Saturn S-Series

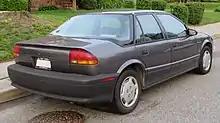
Saturn SL

The first generation SL was constructed for the 1991 to 1995 model years, with the first Saturn rolling off the assembly line in the Spring Hill, Tennessee factory on July 30, 1990, the same day that then-CEO of GM, Roger Bonham Smith, retired. It was maroon with a tan interior.